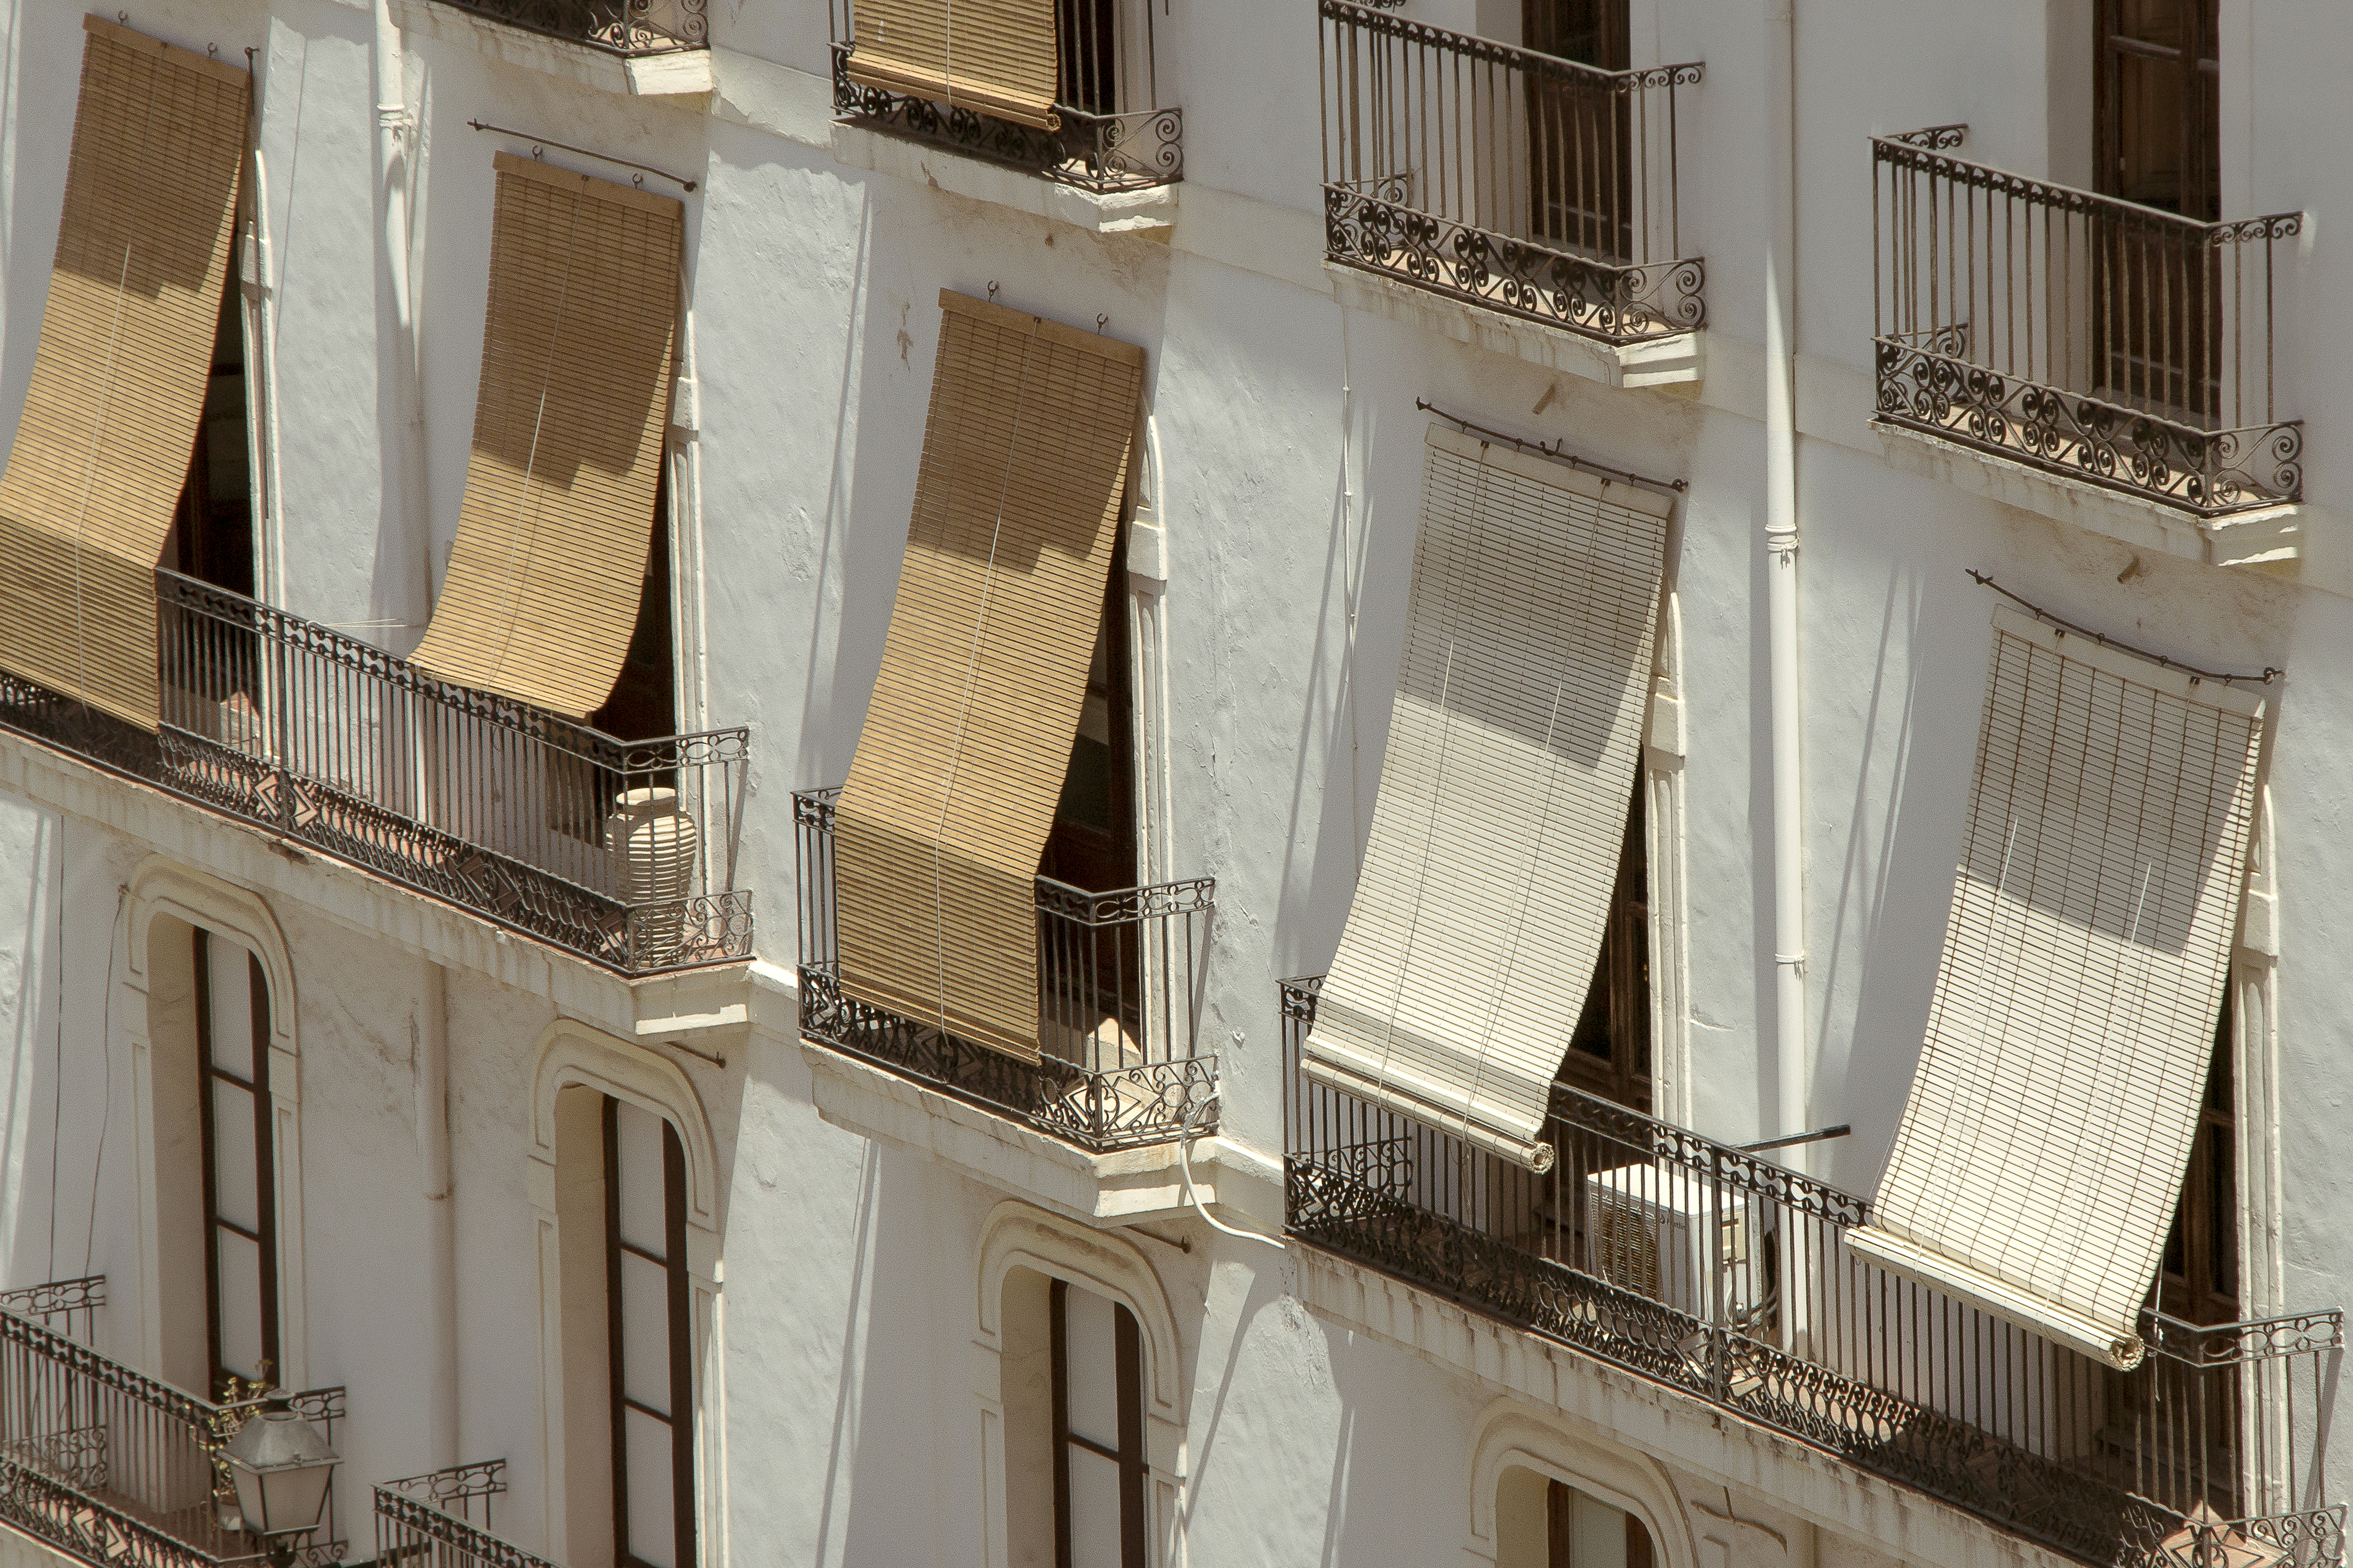
outdoor, architecture, structure, wood, house, window, palace, skyscraper, balcony, railing, geometric, facade, interior design, terrace, publicdomain, background, synagogue, windowshades, baluster